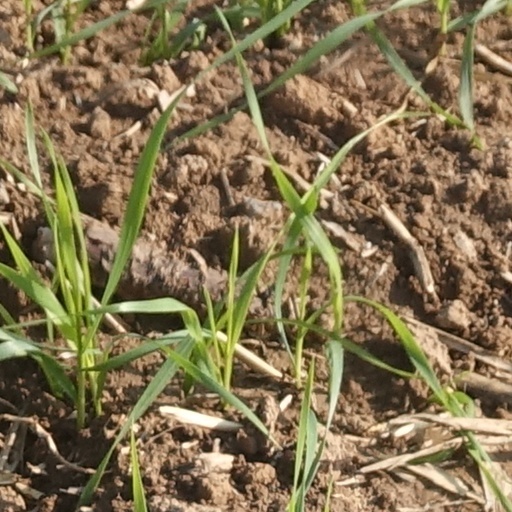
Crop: wheat